Hi-C (genomic analysis technique)

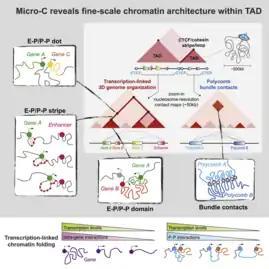
Figure 5. Micro-C is an adaptation of Hi-C that uses MNase to resolve fine-scale chromatin organisation.

Hi-C has also been adapted for use with single cells but these techniques require high levels of expertise to perform and are plagued with issues such as low data quality, coverage, and resolution.